Architecture of Wales

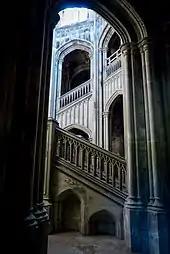
Margam Castle, grand staircase

In south Wales a notable bridge architect and engineer was William Edwards (1719–1789), who in 1746 was contracted to build a new bridge over the River Taff at Pontypridd. The first bridge was washed away and the second bridge collapsed, but his third bridge was a single arch bridge of 140 feet, then the largest of the type in the world, which he completed in 1756, which is still standing, now known as the Old Bridge. In order to reduce the weight of the bridge he pierced large cylindrical holes through the spandrels of the bridge, which solved a constructional problem and gives it its elegant appearance.